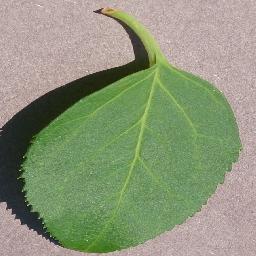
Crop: cherry
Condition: (including_sour)_healthy